Xiao Zhi (footballer)

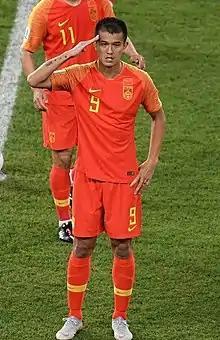
Xiao Zhi with China at the 2019 AFC Asian Cup

Xiao Zhi (born on May 28, 1985) is a Chinese former professional footballer who plays as a striker and the current assistant coach of China League Two club Guangdong GZ-Power.